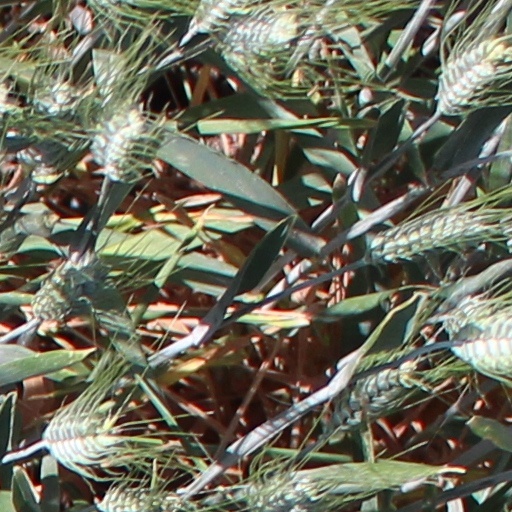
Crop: wheat